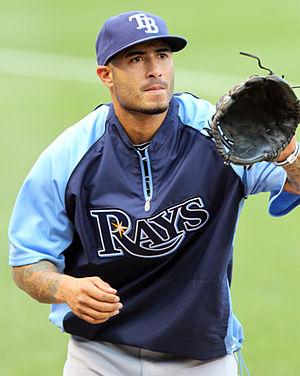
Felipe López est un joueur d'avant-champ au baseball évoluant en Ligue majeure depuis 2001. Il est présentement agent libre.